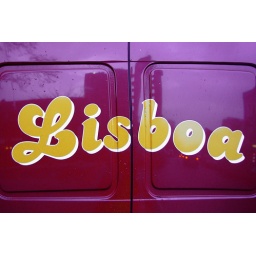
(The best ga*Lao in West London and over the road is bar Oporto )